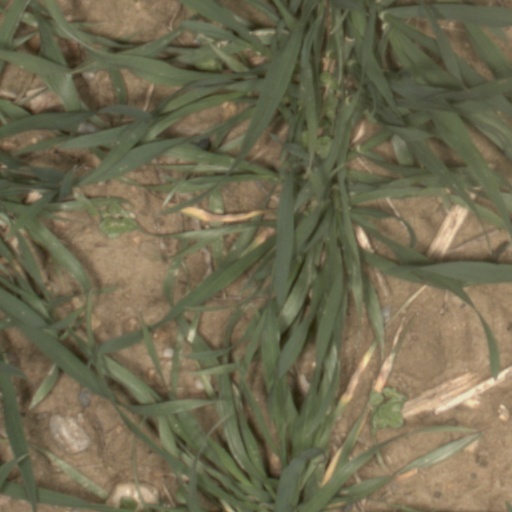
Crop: wheat